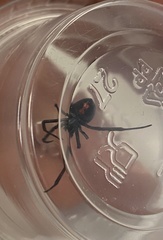
Species: Lactrodectus_hesperus